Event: Nepal Earthquake
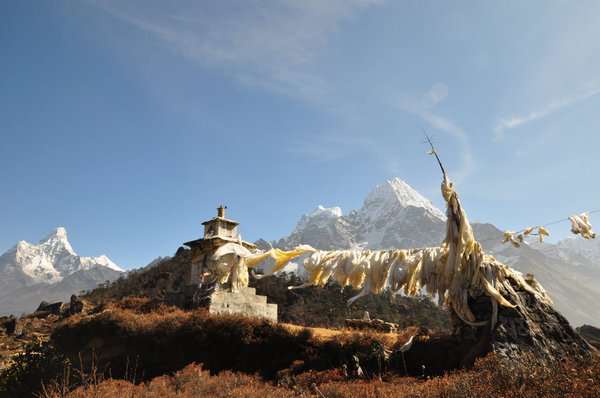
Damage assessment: no_damage